Hasso Plattner Institute of Design

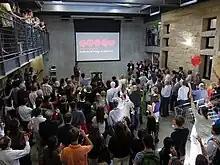
d.school opening ceremony, 2010.

The institute was founded by Stanford mechanical engineering professor David M. Kelley, Bernard Roth, Terry Winograd, and five other professors in 2004. The program integrates business, law, medicine, social sciences, and humanities with more traditional engineering and product design education.